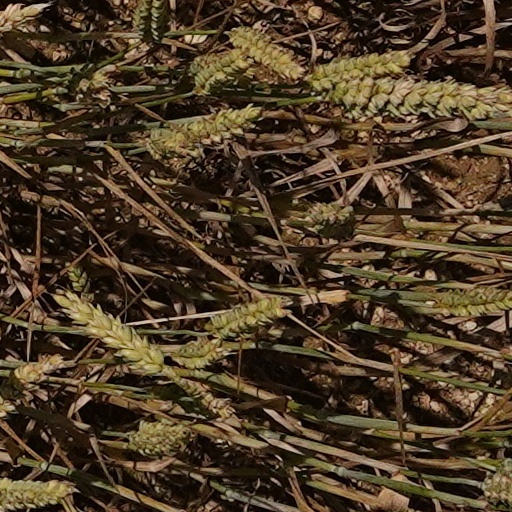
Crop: wheat